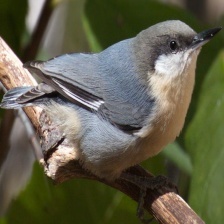
Species: CRESTED NUTHATCH
Scientific name: SITTA CAROLINENSIS